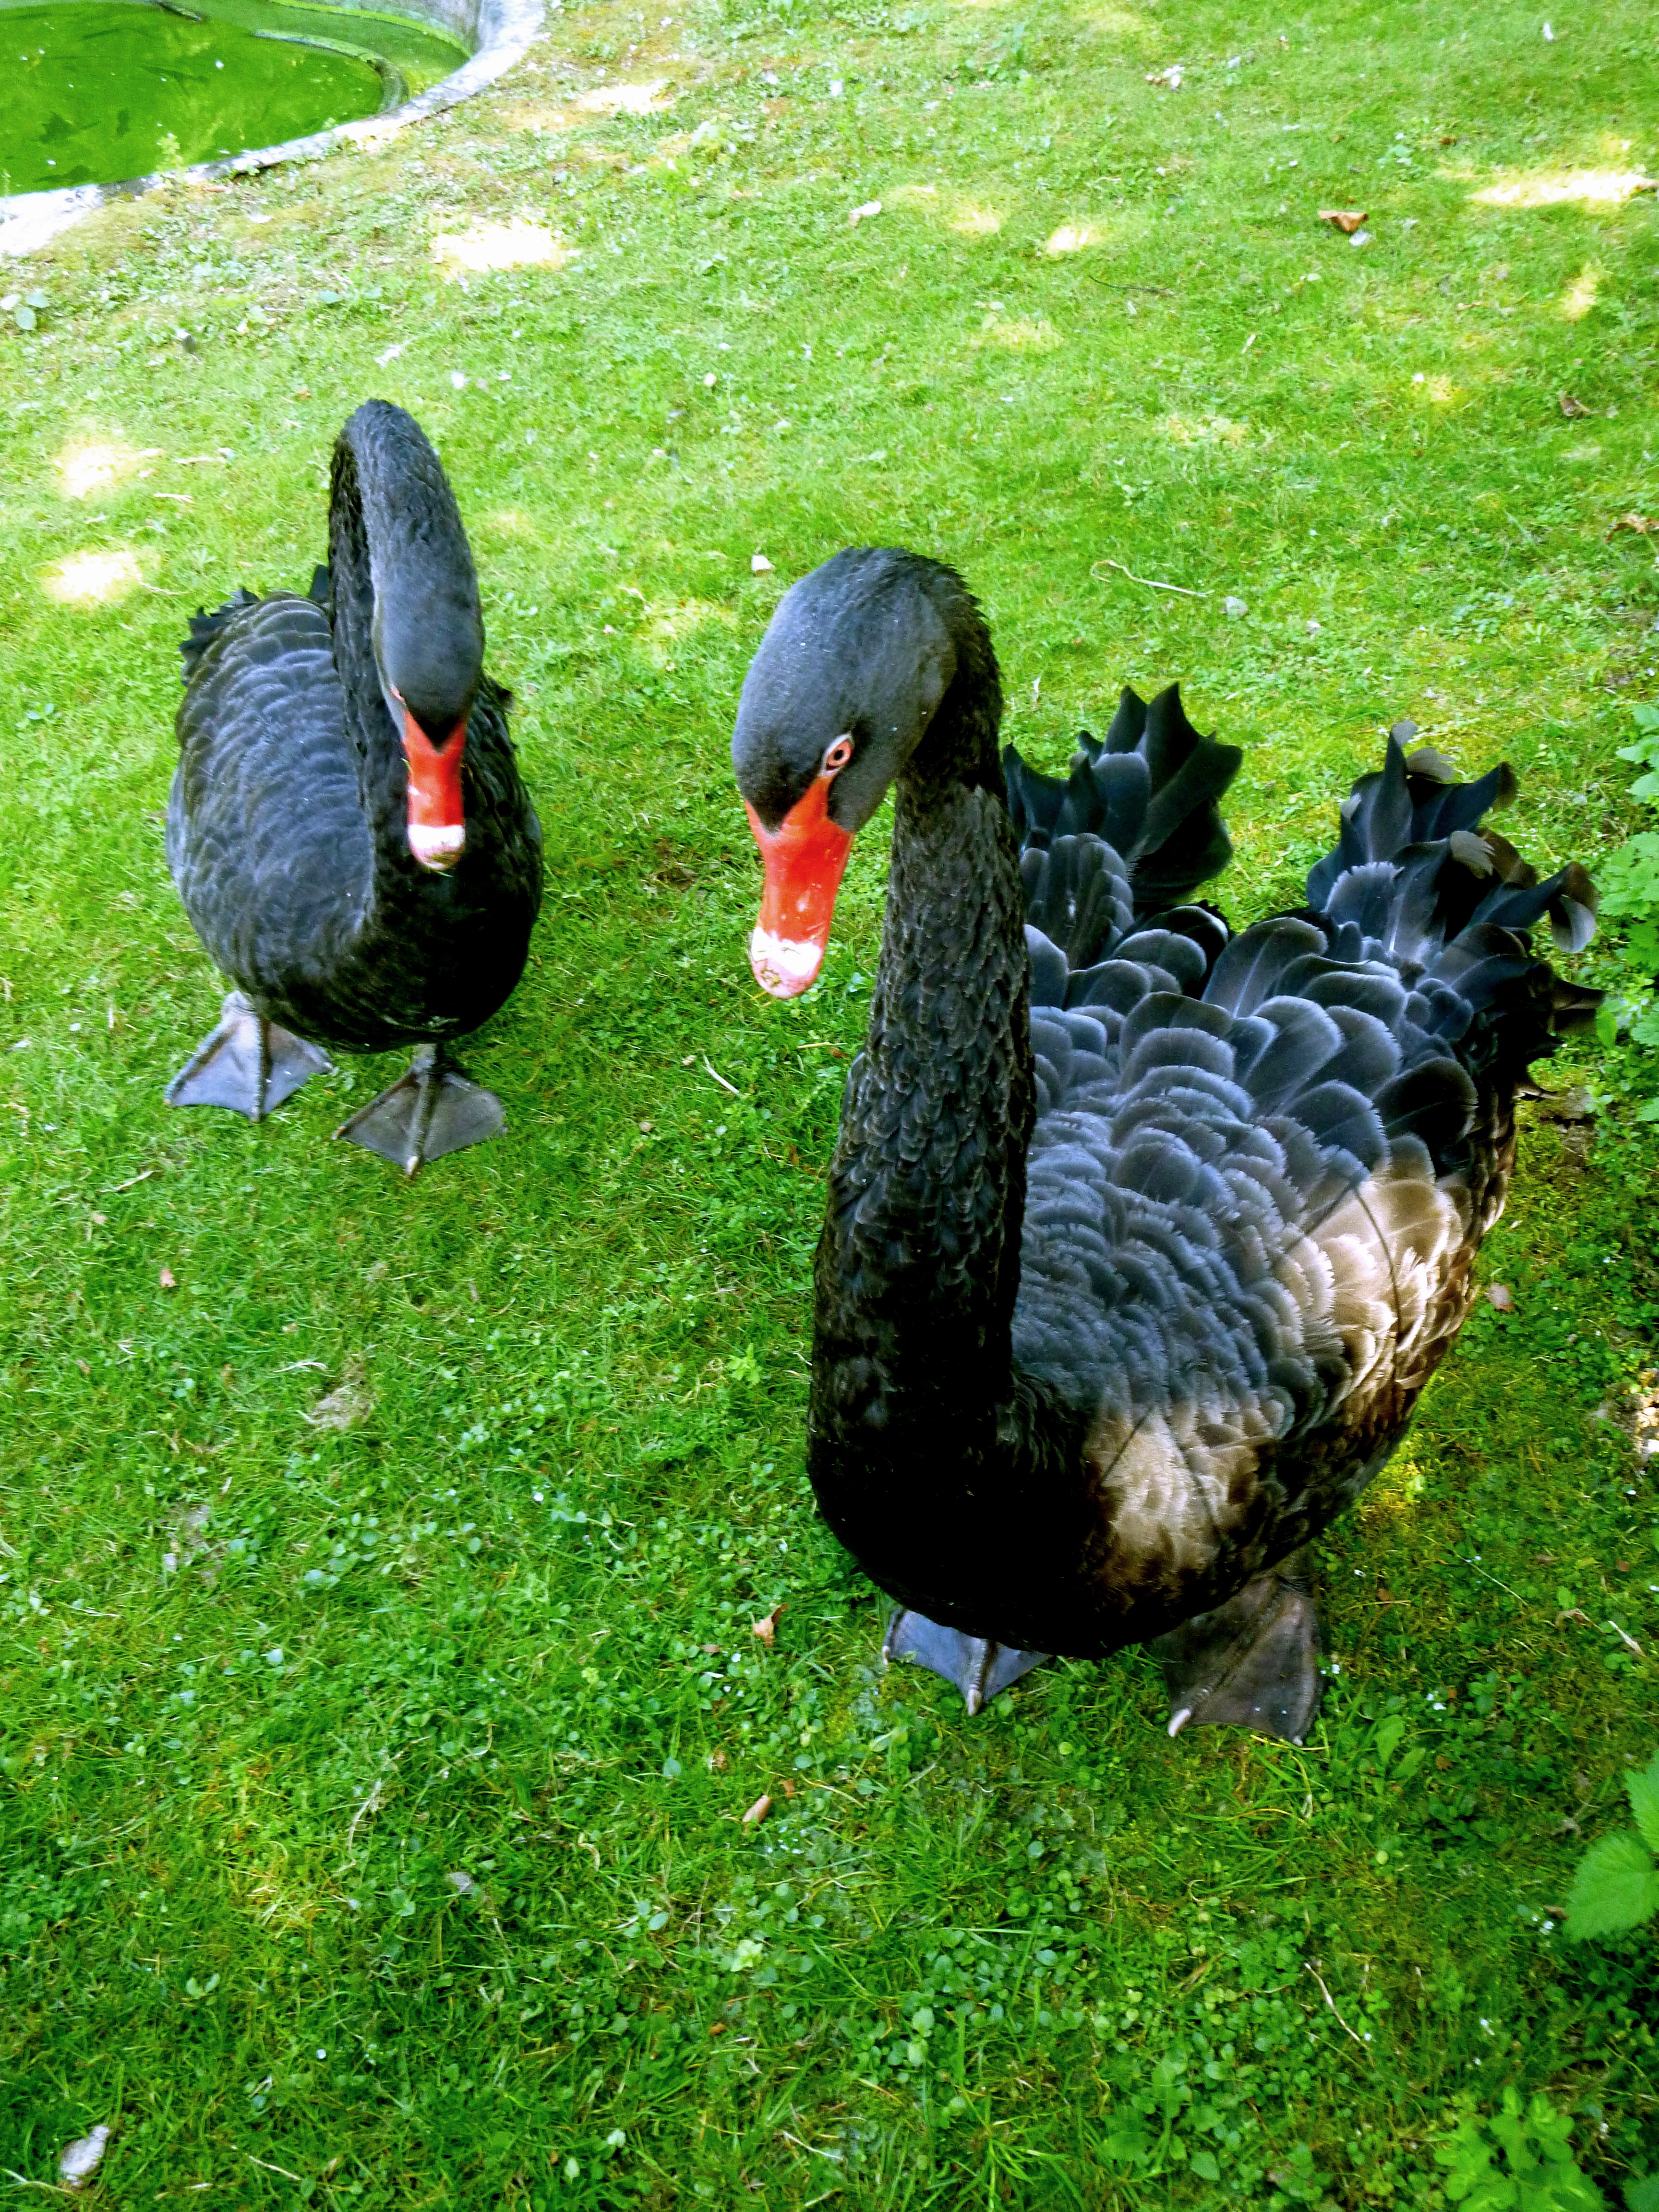
nature, bird, animal, beak, two, black, feather, chicken, fowl, fauna, plumage, australia, swan, duck, swans, new zealand, vertebrate, creature, pair, waterfowl, species, water bird, animal world, black swan, mourning swan, side by side, ducks geese and swans